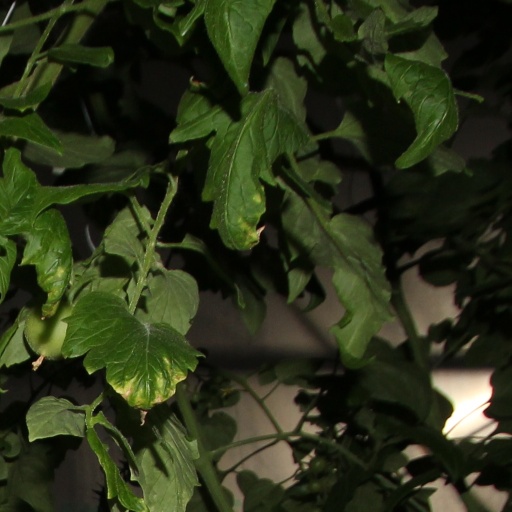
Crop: tomato